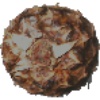
Label: pineapple